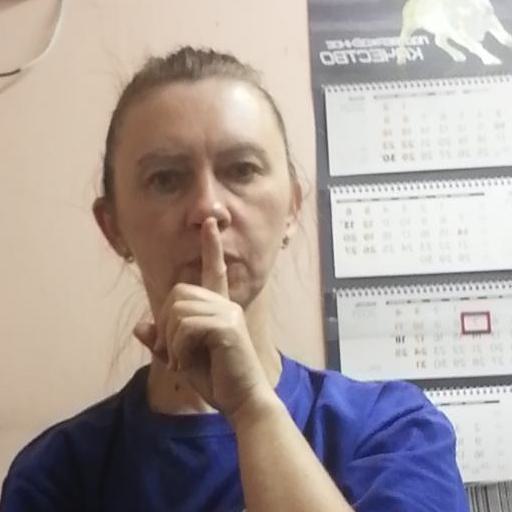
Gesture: mute